Caspar Weinberger

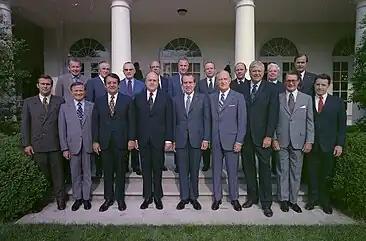
Weinberger in a group photo of Nixon's cabinet on June 16, 1972, far right in the front row.

Weinberger subsequently served under President Richard Nixon as deputy director (1970–1972) and director (1972–1973) of the Office of Management and Budget and Secretary of Health, Education, and Welfare (1973–1975). While serving in the Office of Management and Budget, Weinberger earned the nickname "Cap the Knife" for his cost-cutting ability. For the next five years, Weinberger was vice president and general counsel of the Bechtel Corporation in California.